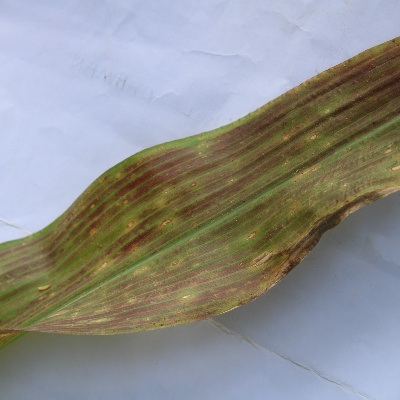
Crop: Maize
Condition: leaf blight